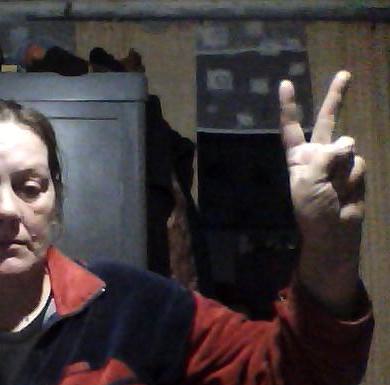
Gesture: peace